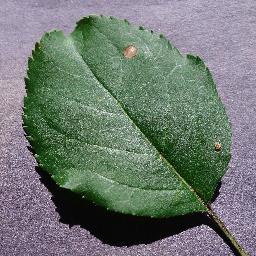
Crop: apple
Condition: black_rot